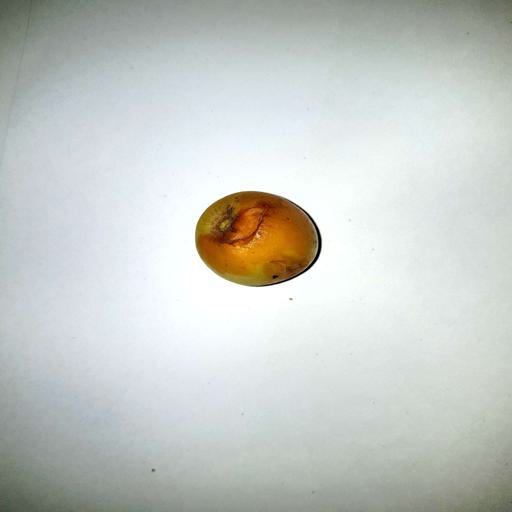
Label: bruised